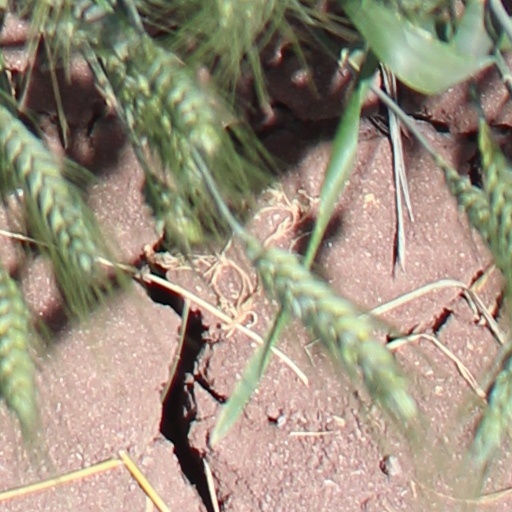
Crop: wheat